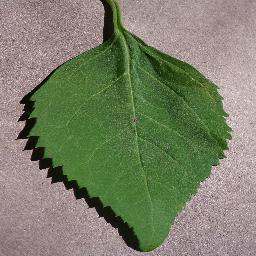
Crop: cherry
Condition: (including_sour)_healthy